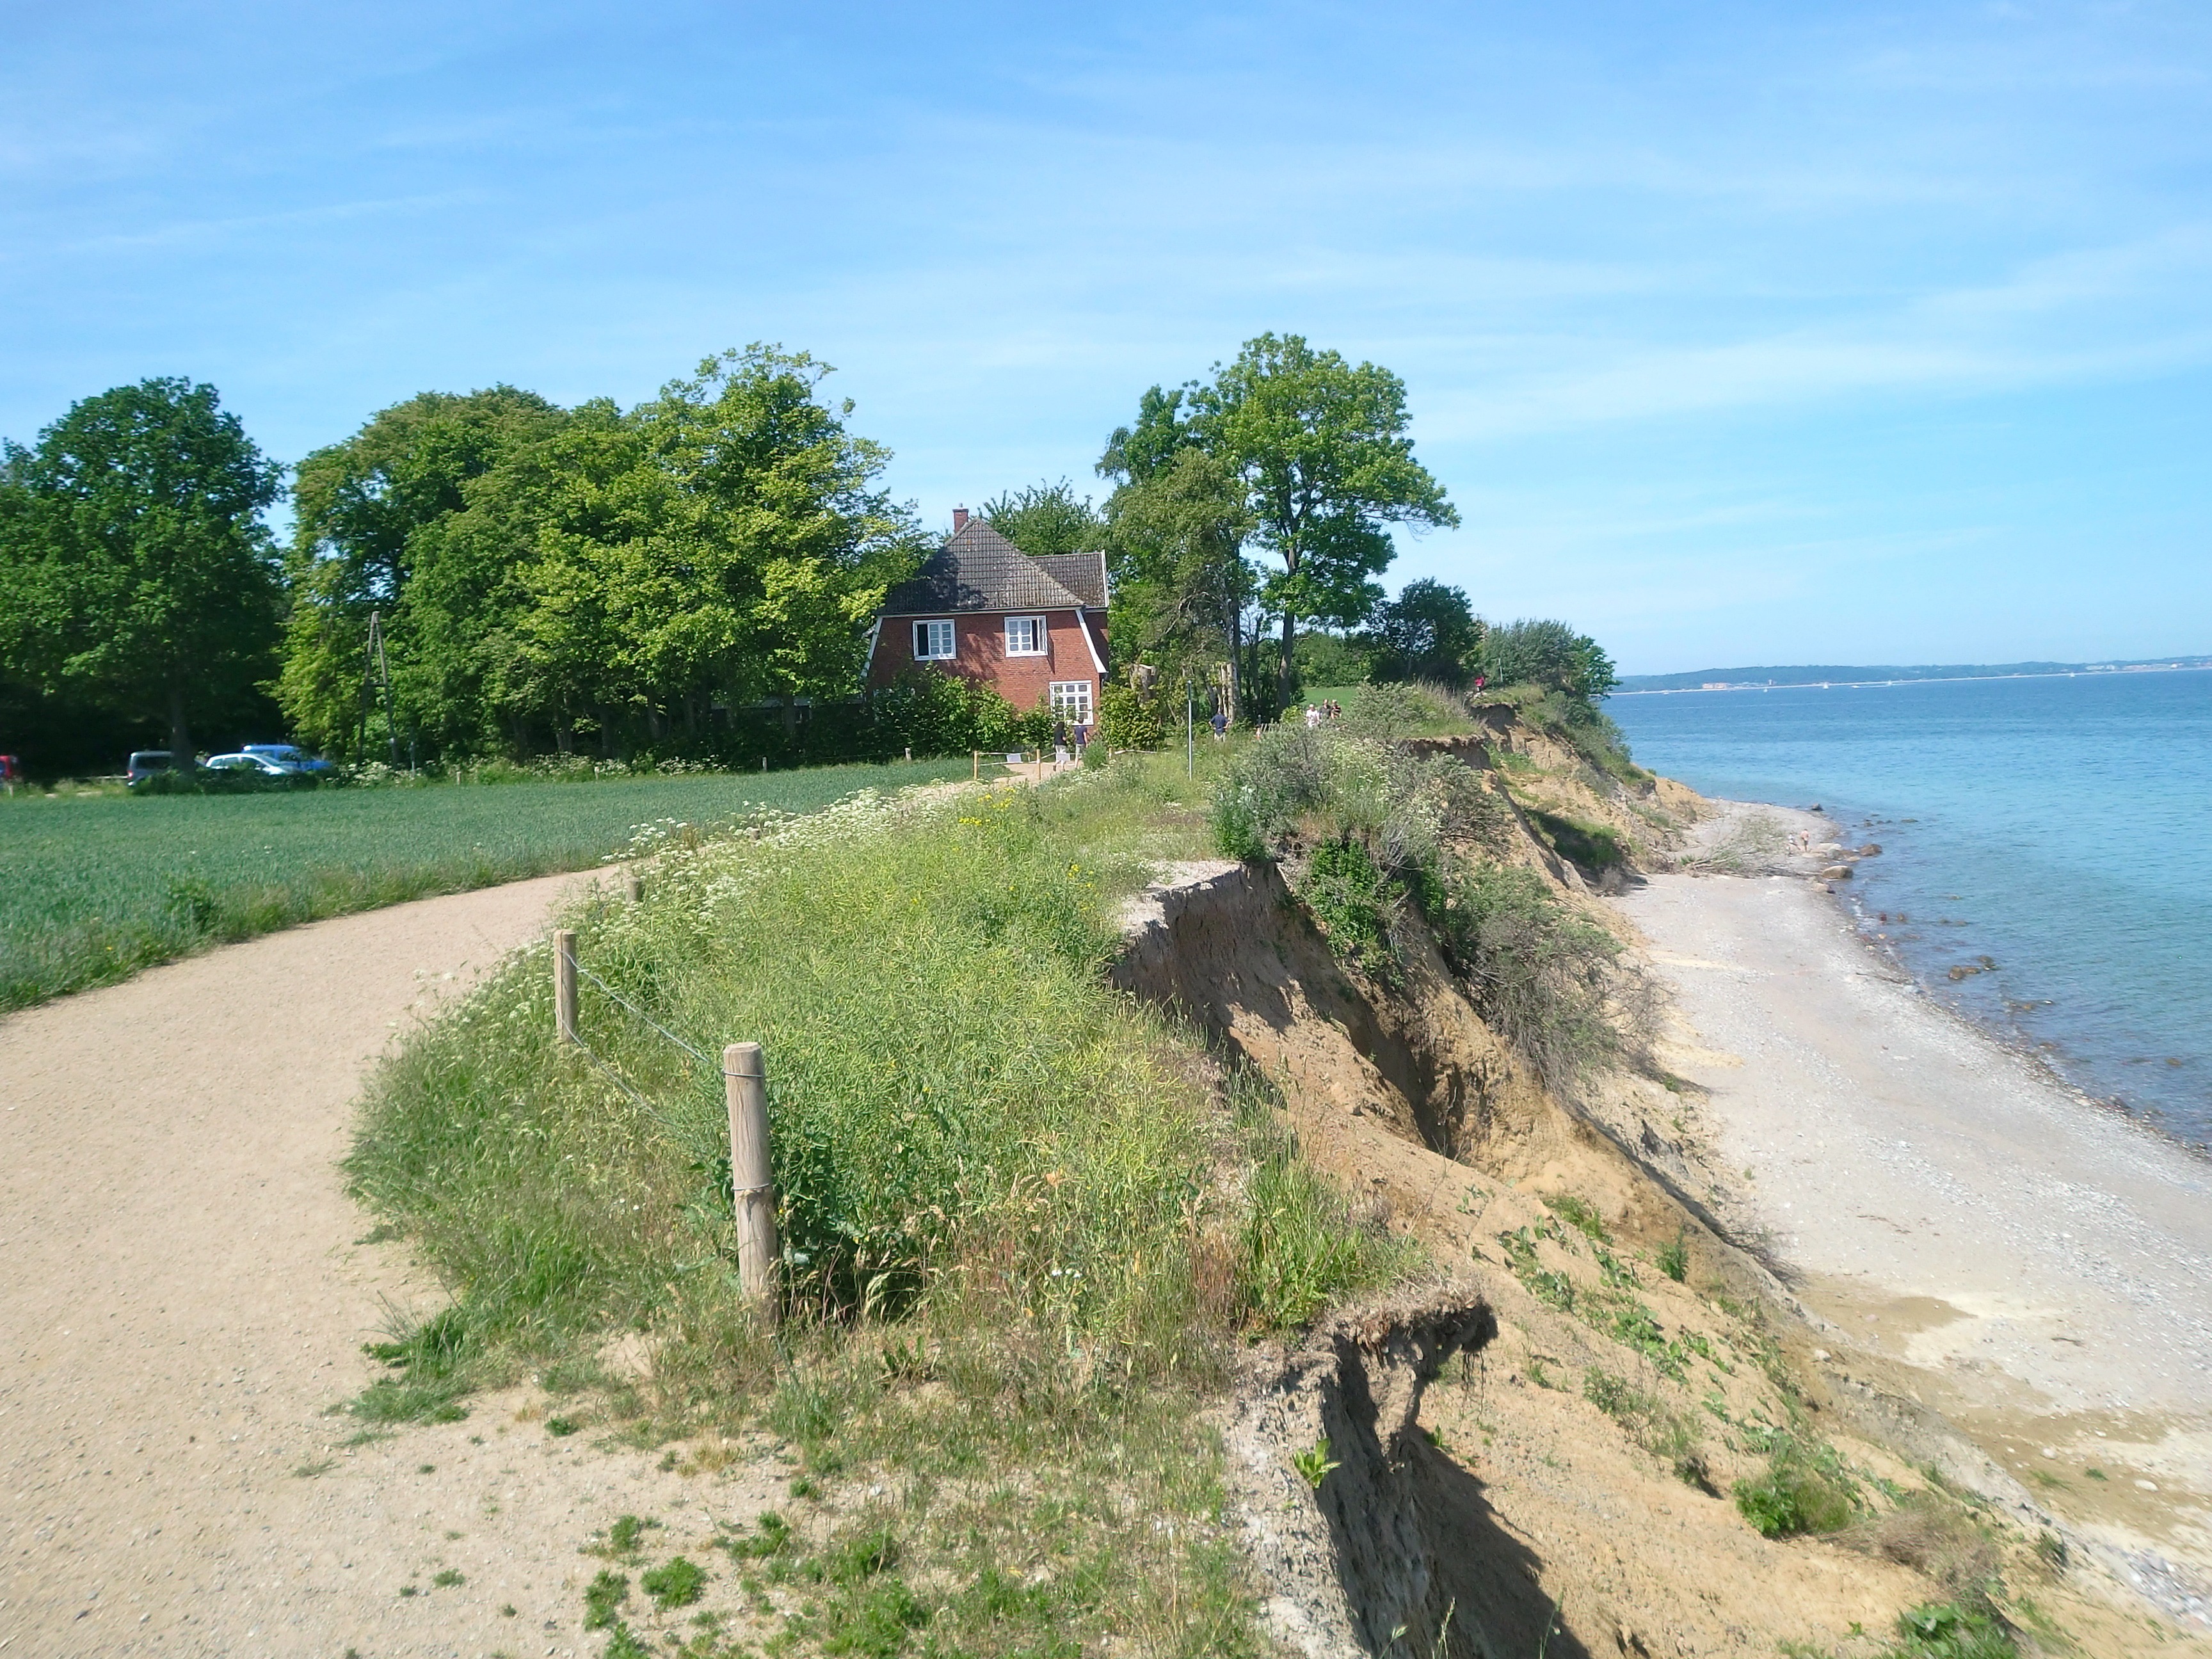
beach, landscape, sea, coast, water, nature, sky, cliff, bay, terrain, waterway, relaxation, idyll, cape, baltic sea, on the go